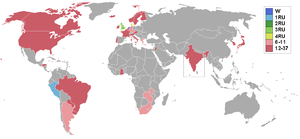
Miss Monde 1959, est la 9ᵉ élection de Miss Monde, qui s'est déroulée le 10 novembre 1959 au Lyceum Theatre de Londres, au Royaume-Uni.